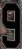
Number: 9